Mest

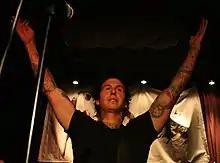
Frontman Tony Lovato in 2009

After the one-off "One Night Stand" show, Tony decided to rebuild Mest and go on a monthlong tour, with help from Chris Wilson (Good Charlotte, The Summer Obsession), and his brother and founding member, Steve Lovato (at the time in Room One Eleven). Although Matt showed interest, he and Jeremiah were both reported to be too busy with other commitments to join. Nick and Tony had not been on speaking terms since the band broke up. The trek took place in October and November 2008, and featured Quietdrive, Rookie of the Year, and Automatic Loveletter.